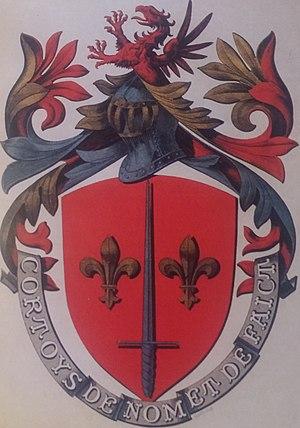
Avant la bataille de Pavie, les Cortoys d'Arcollières portaient d'or au griffon de gaules. Par concession du roi François 1er, auquel Etienne Cortoys sauva deux fois la vie à la bataille de Pavie, ils portèrent depuis
La famille Courtois d'Arcollières, anciennement Cortoys, est une famille noble de Savoie, originaire du Petit Bugey, anoblie en 1517. La ligne ainée s'est éteinte en Savoie en 1931. Une ligne cadette subsistante s'est établie vers 1530 dans le Gard, où elle a été maintenue noble en 1718.
L’Académie des sciences des belles-lettres et des arts de Savoie, ou plus communément Académie de Savoie, est une institution intellectuelle savoyarde, une société savante, fondée en 1820, ayant pour territoire d'études la Savoie.